Question: Please indicate a possible affordance area of hit baseball bat that can be used for hitting
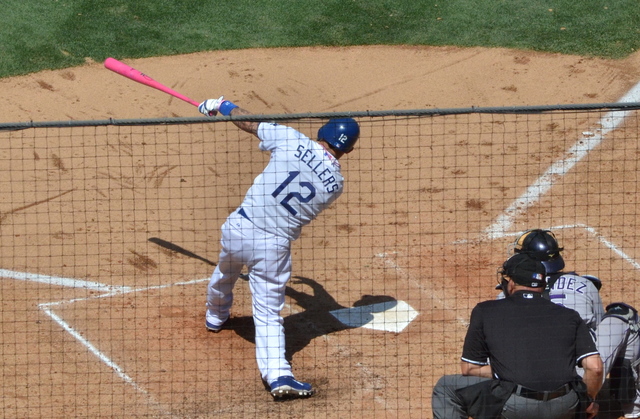
Answer: [108.5, 54, 204.5, 104]